Palazzo Costaguti

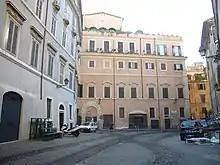
The façade of the palace on Piazza Costaguti, in the centre in pink, with the old main portal transformed into a shop

The façade on Piazza Costaguti has two floors of windows, the first with architraves and triangular festoons and the second with cornices. At the eaves, with mixed lines, is a 19th-century raised floor with small balconies with iron balustrades.